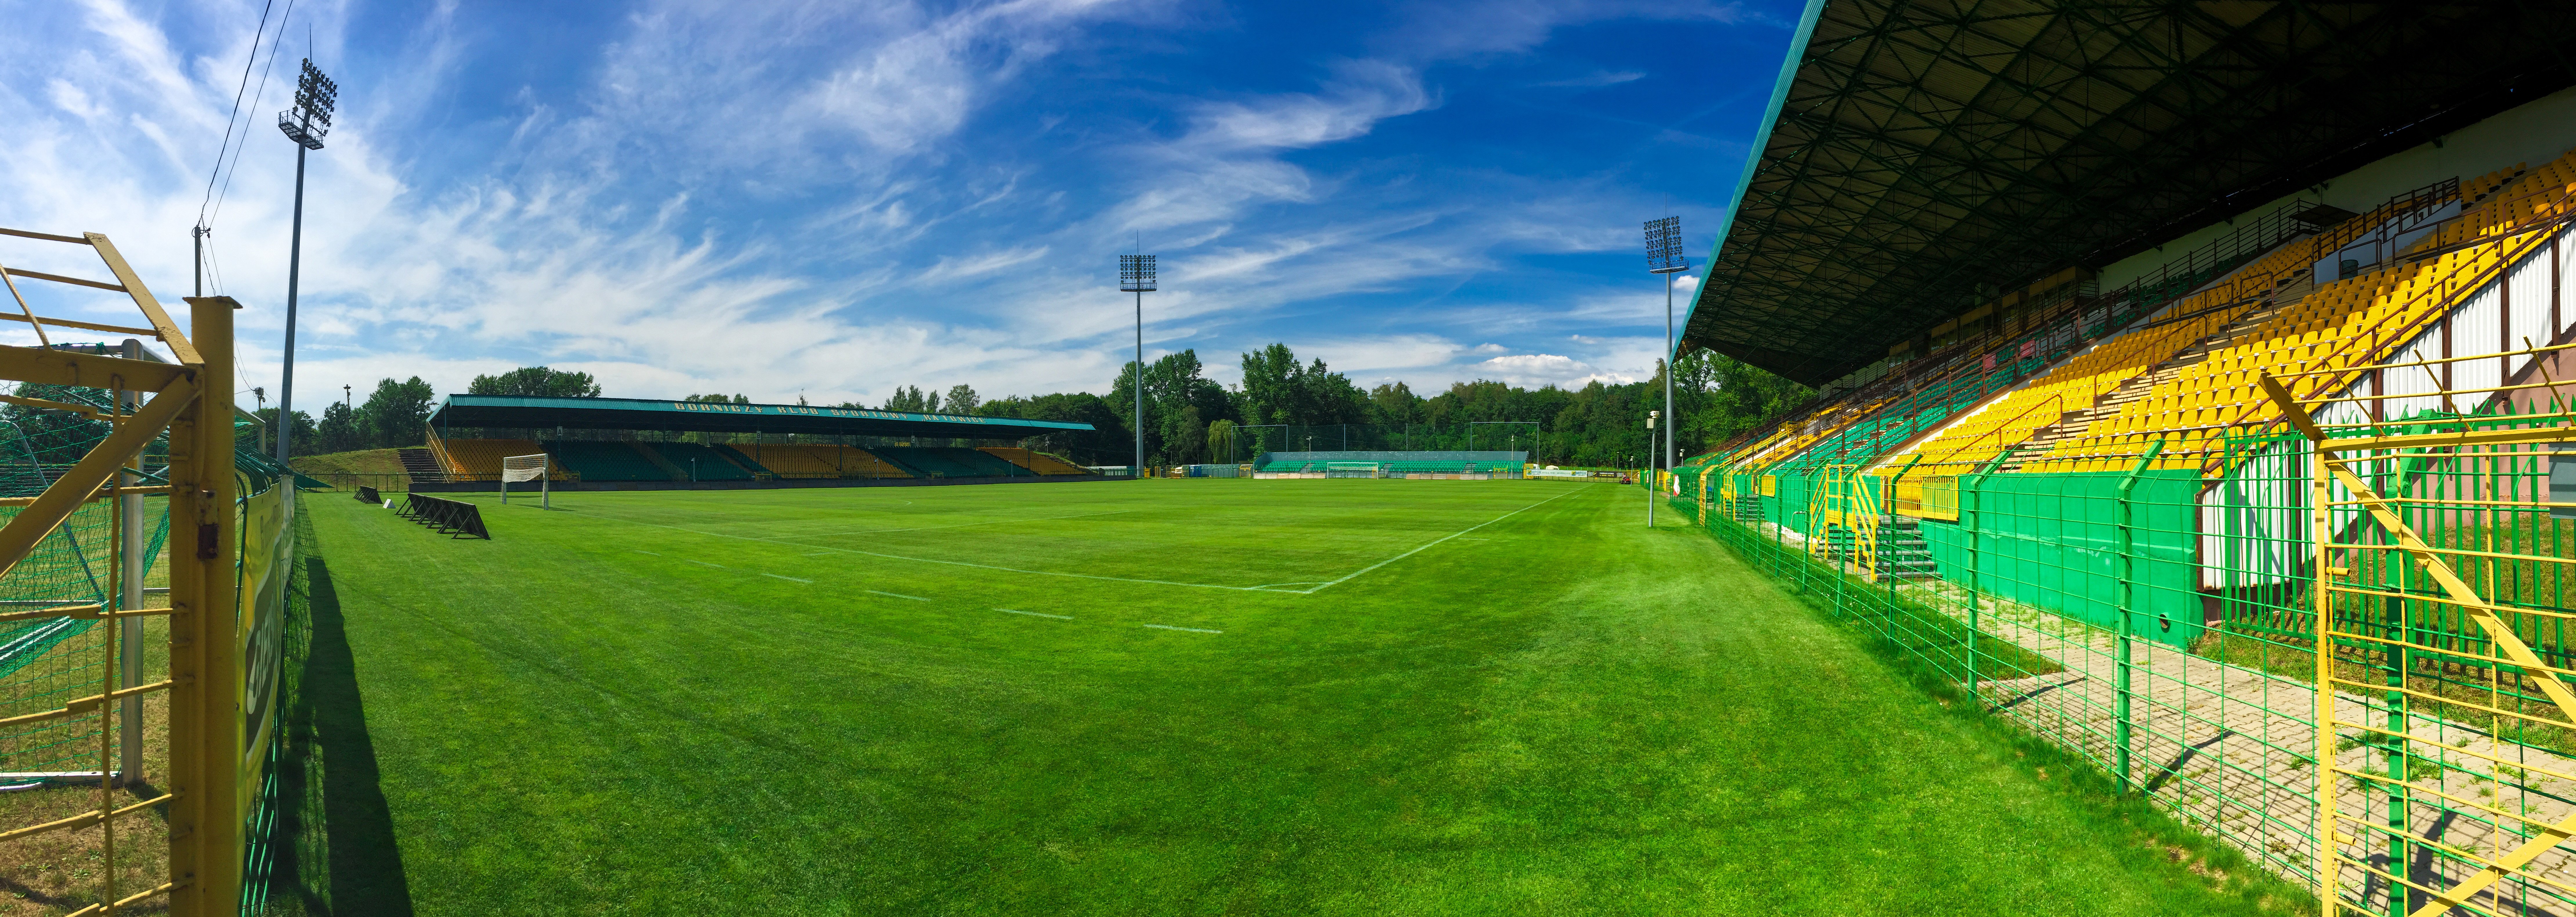
grass, structure, field, lawn, soccer, empty, football, stadium, baseball field, arena, team, sports, poland, seats, estate, polska, polish, stadion, venues, gks, katowice, bleachers, silesian, slask, sport venue, soccer specific stadium